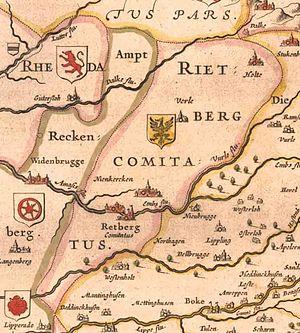
Le comté de Rietberg est un territoire du Saint-Empire romain germanique, indépendant de 1237 à 1807, dont la capitale était Rietberg. Il se trouve dans le Haut-Ems en Westphalie, à la frontière des principautés ecclésiastiques de Paderborn et de Münster. Il intègre le royaume de Prusse après le congrès de Vienne, en 1815 et la Rhénanie-du-Nord-Westphalie en 1946.